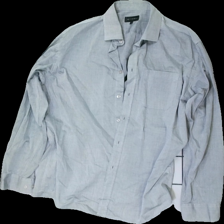
View: front
Type: Shirt
Category: Men
Brand: Not in the list
Brand text on label: Steel
Colors: Grey
Material: 100% cotton
Cut: Regular
Size: L
Season: All
Price range: 50-100
Recommended usage: Reuse